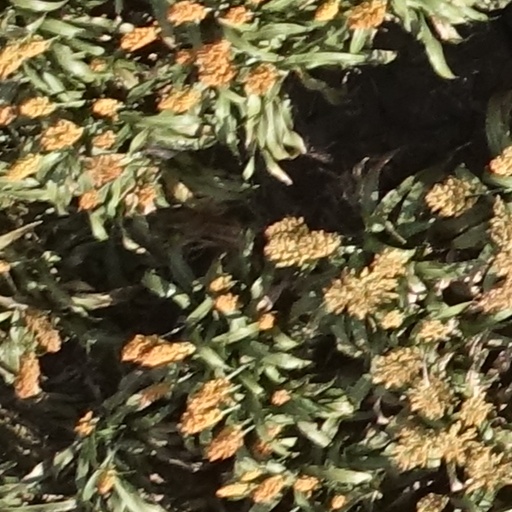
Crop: sorghum